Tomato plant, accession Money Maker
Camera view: tilt-top (135 deg); turntable rotation: 330 degrees
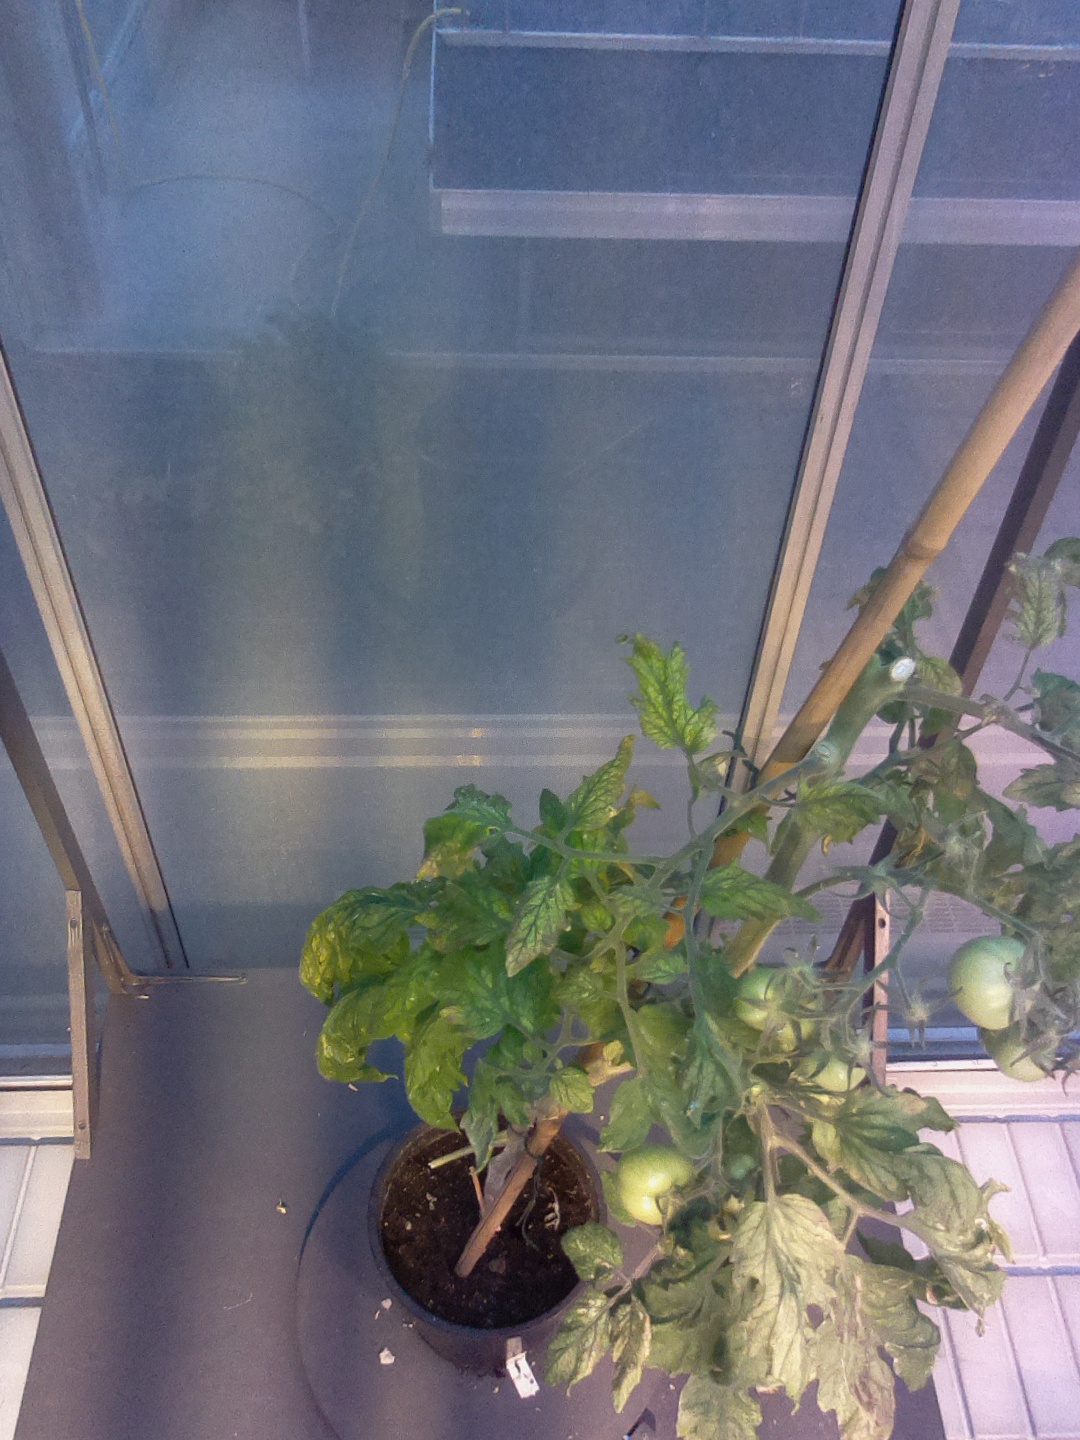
BBCH growth stage 78: 80% -90% of final fruit size